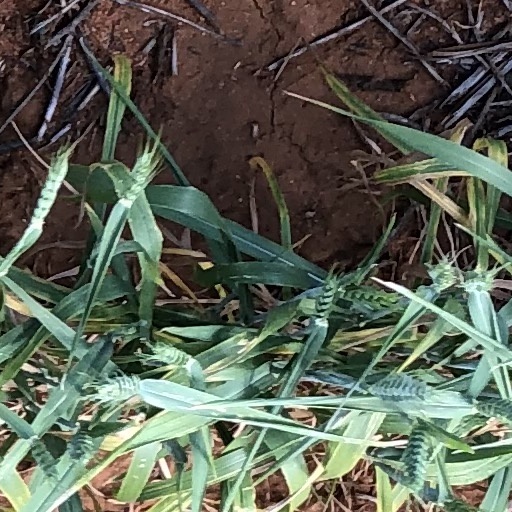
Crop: wheat